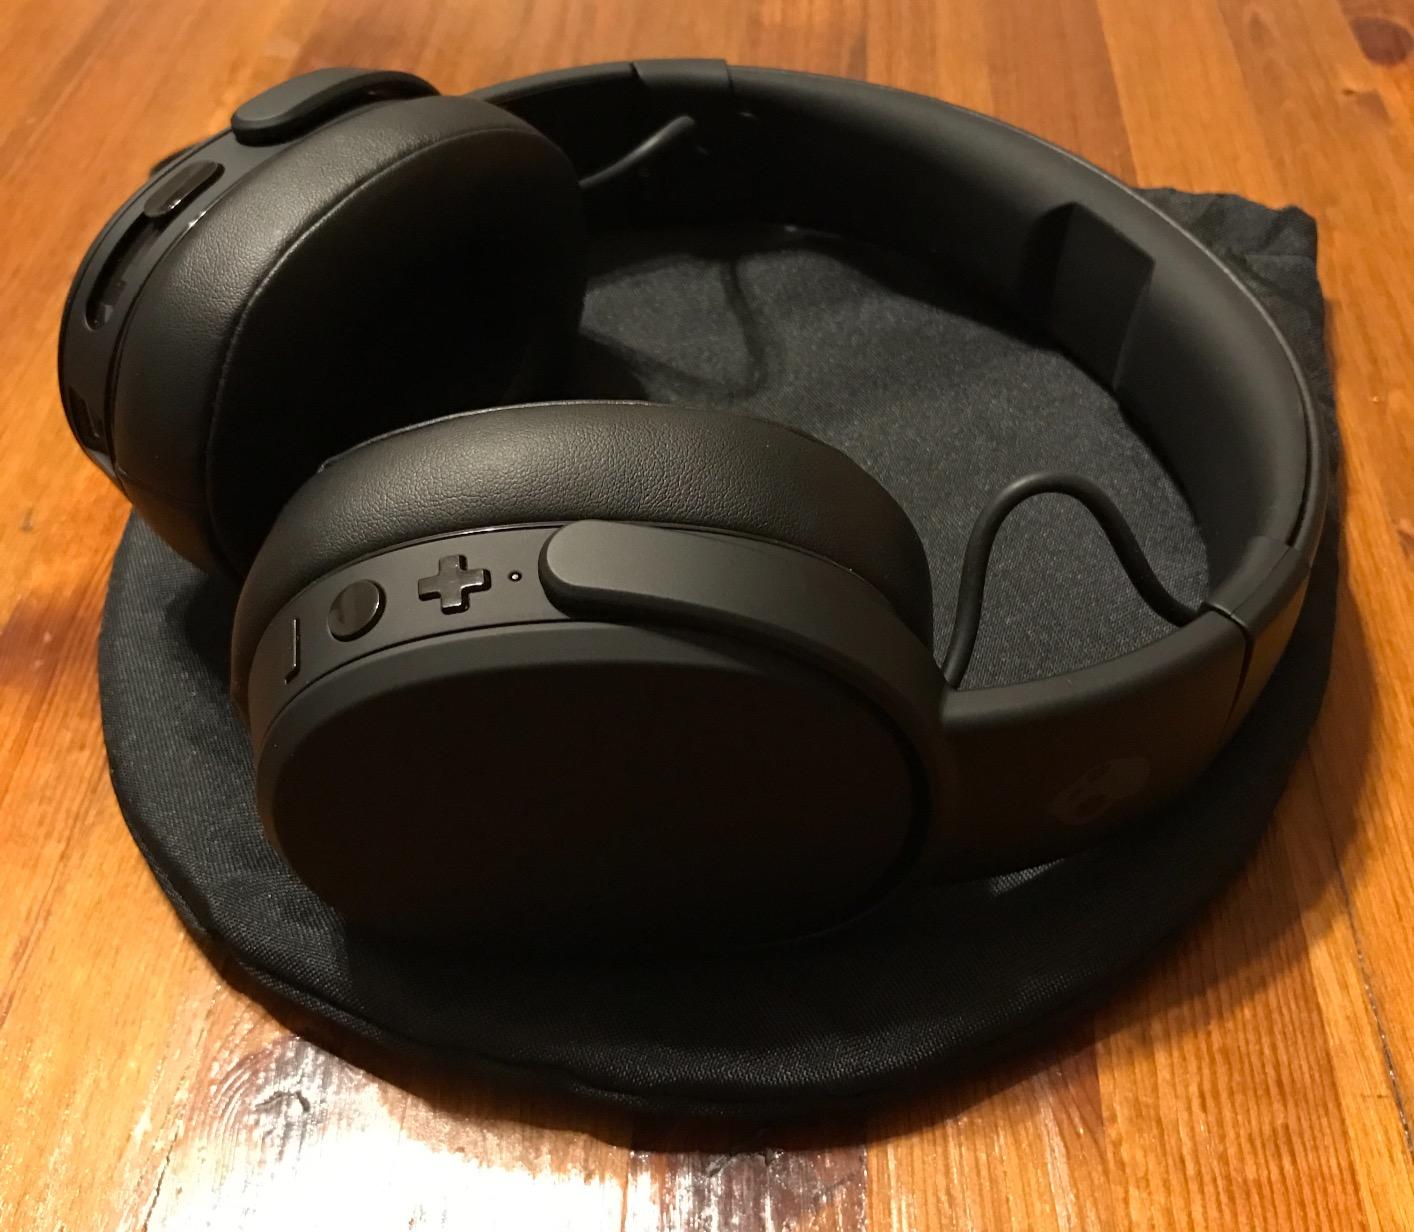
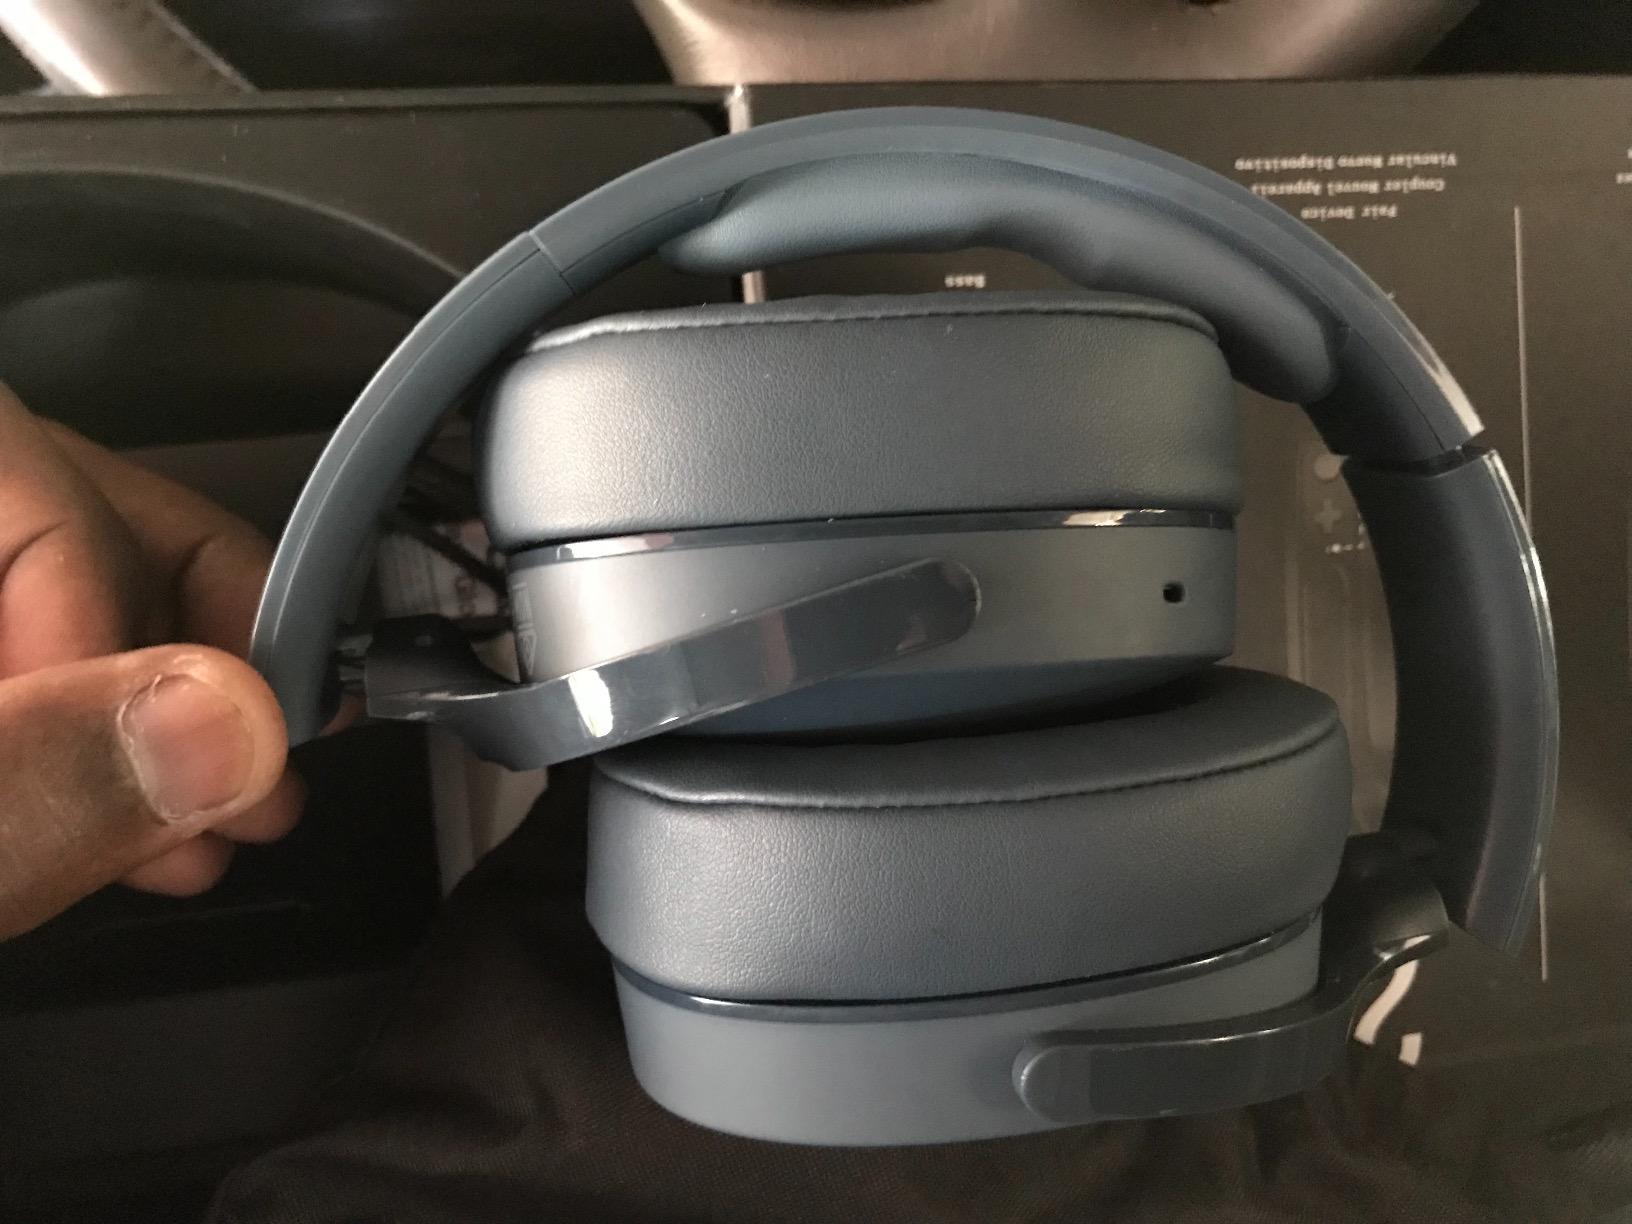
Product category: headphones
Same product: yes